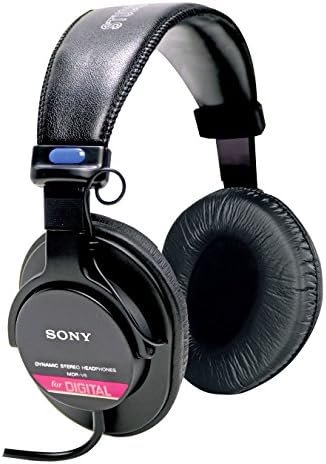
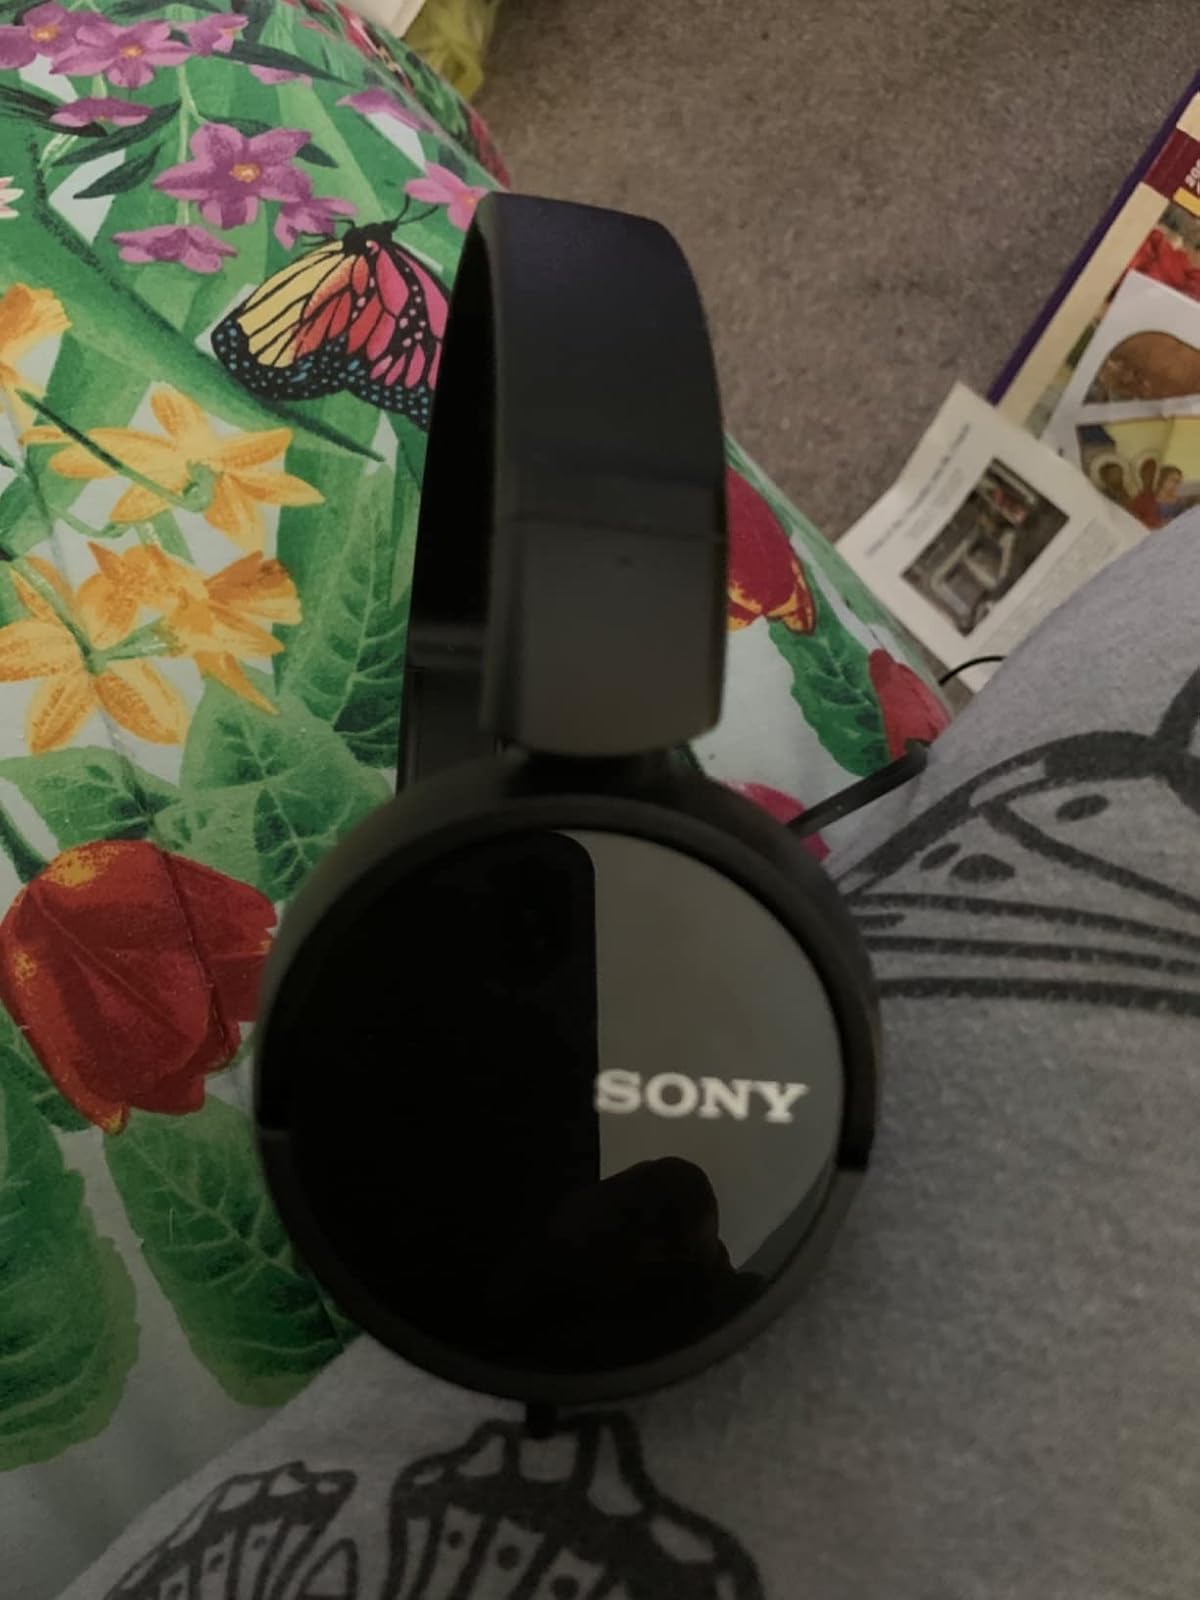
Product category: headphones
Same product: no